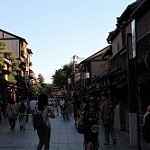
Label: street